List of North Carolina hurricanes (1950–1979)

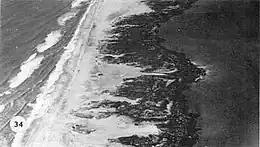
Beach erosion on the Outer Banks from Hurricane Ginger

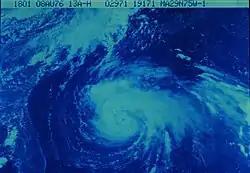
Hurricane Belle to the southeast of the state

The table lists hurricanes by death tolls. Direct deaths are those that are directly caused by the storm passage, such as drownings or deaths from being struck by windblown objects. Indirect deaths are those that are related to the storm, but not directly from its storm effects.